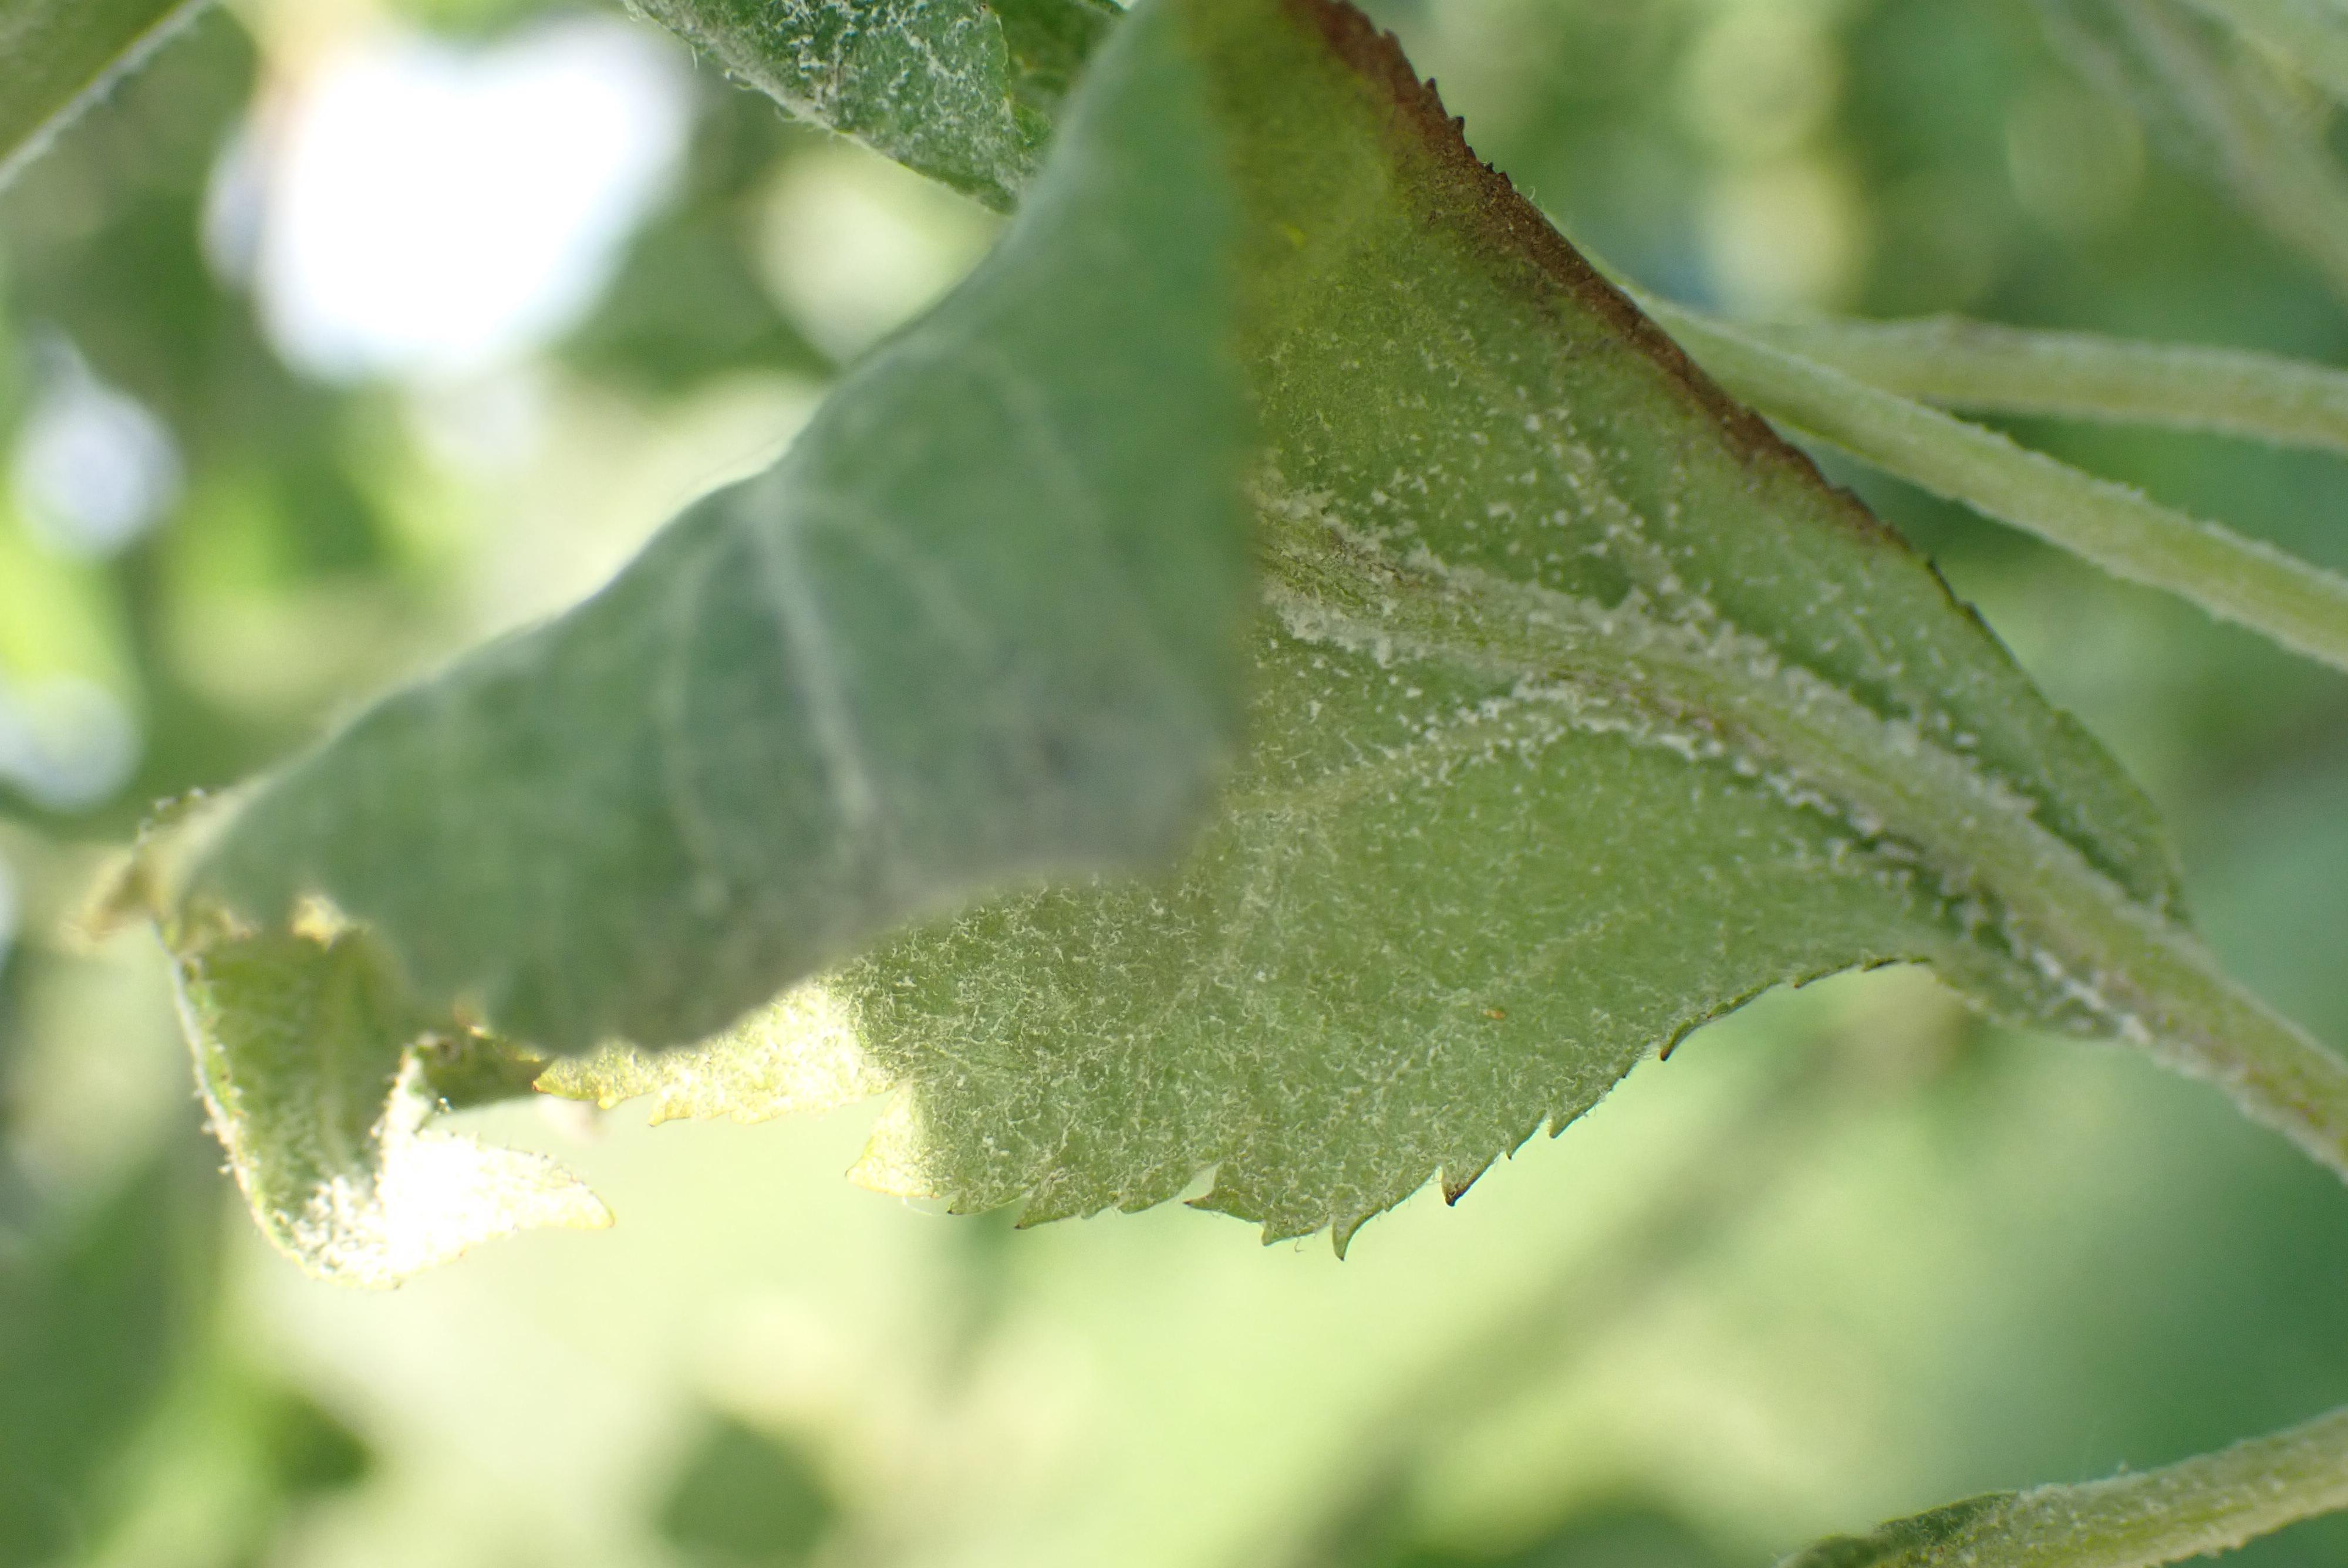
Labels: powdery_mildew